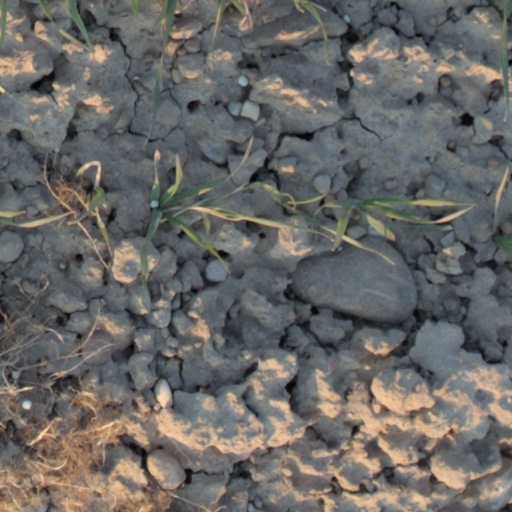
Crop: wheat